FC Bayern Munich 1–2 Norwich City F.C. (1993)

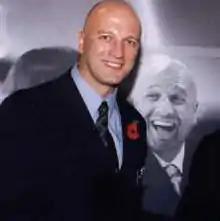
Gunn's late saves helped preserve his side's lead.

When the final whistle blew, Walker gave his team hugs on the pitch, but warned them that they had "a tough game still to come at Carrow Road". The British media were less guarded: "'Jerry sinks the Gerrys' was the inevitable headlined salute to Jerry Goss, Norwich's longest servant". Other headlines included "Canaries ready for the kill", "Norwich shock Bayern Munich" and "Canaries stun Bayern with sensational win". Goss opined of his goal: "I didn't have to adjust my stride, I just hit it on the volley with my right foot. It was as sweet as anything". Reflecting on the improbability of such a result, "FourFourTwo" wrote, "The news that Norwich had gone 2–0 up in the Olympic Stadium seemed frankly surreal". That it was Norwich that inflicted the defeat was startling: Norwich were "mere babes at this level", and, according to Goss, "There's no doubt Bayern assumed it would be easy". When analysing the reasons for the result, "The Independent" laid the blame for the Germans' defeat on their attitude—which was blatant: "They paid the price of underestimating the opposition while embarrassment for one official was total after saying on the eve of the game, and in Walker's hearing, that they wanted a trip to Tenerife in the third round.